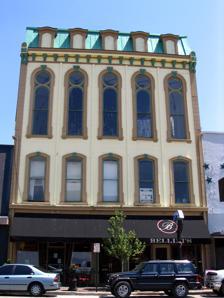
Building: Odd Fellows Temple (Lexington, Kentucky)
Country: United States of America
Year built: 1870
United States historic place Odd Fellows Temple U.S. National Register of Historic Places U.S. Historic district Contributing property Odd Fellows Temple, 1870 Show map of Kentucky Show map of the United States Location 115-119 W. Main St., Lexington, Kentucky Coordinates 38°2′48″N 84°29′52″W / 38.04667°N 84.49778°W / 38.04667; -84.49778 Area less than one acre Built 1869-70 Architect Cincinnatus Shryock Architectural style Italianate, Second Empire Part of Downtown Commercial District ( ID83000559 ) NRHP reference No. 80001520 Significant dates Added to NRHP February 27, 1980 Designated CP August 25, 1983 The Odd Fellows Temple in Lexington, Kentucky , also known as Skullers Jewelry, Inc. , was built in Second Empire and Italianate style between 1869 and 1870.  It was listed on the National Register of Historic Places in 1980. It is a 41 feet (12 m) by 97 feet (30 m) building that is primarily Italianate in style, but has a Second Empire -styled top floor. The listing includes "Skuller's Clock", a two-faced clock on an iron column about 10 feet (3.0 m) in front of the store. References